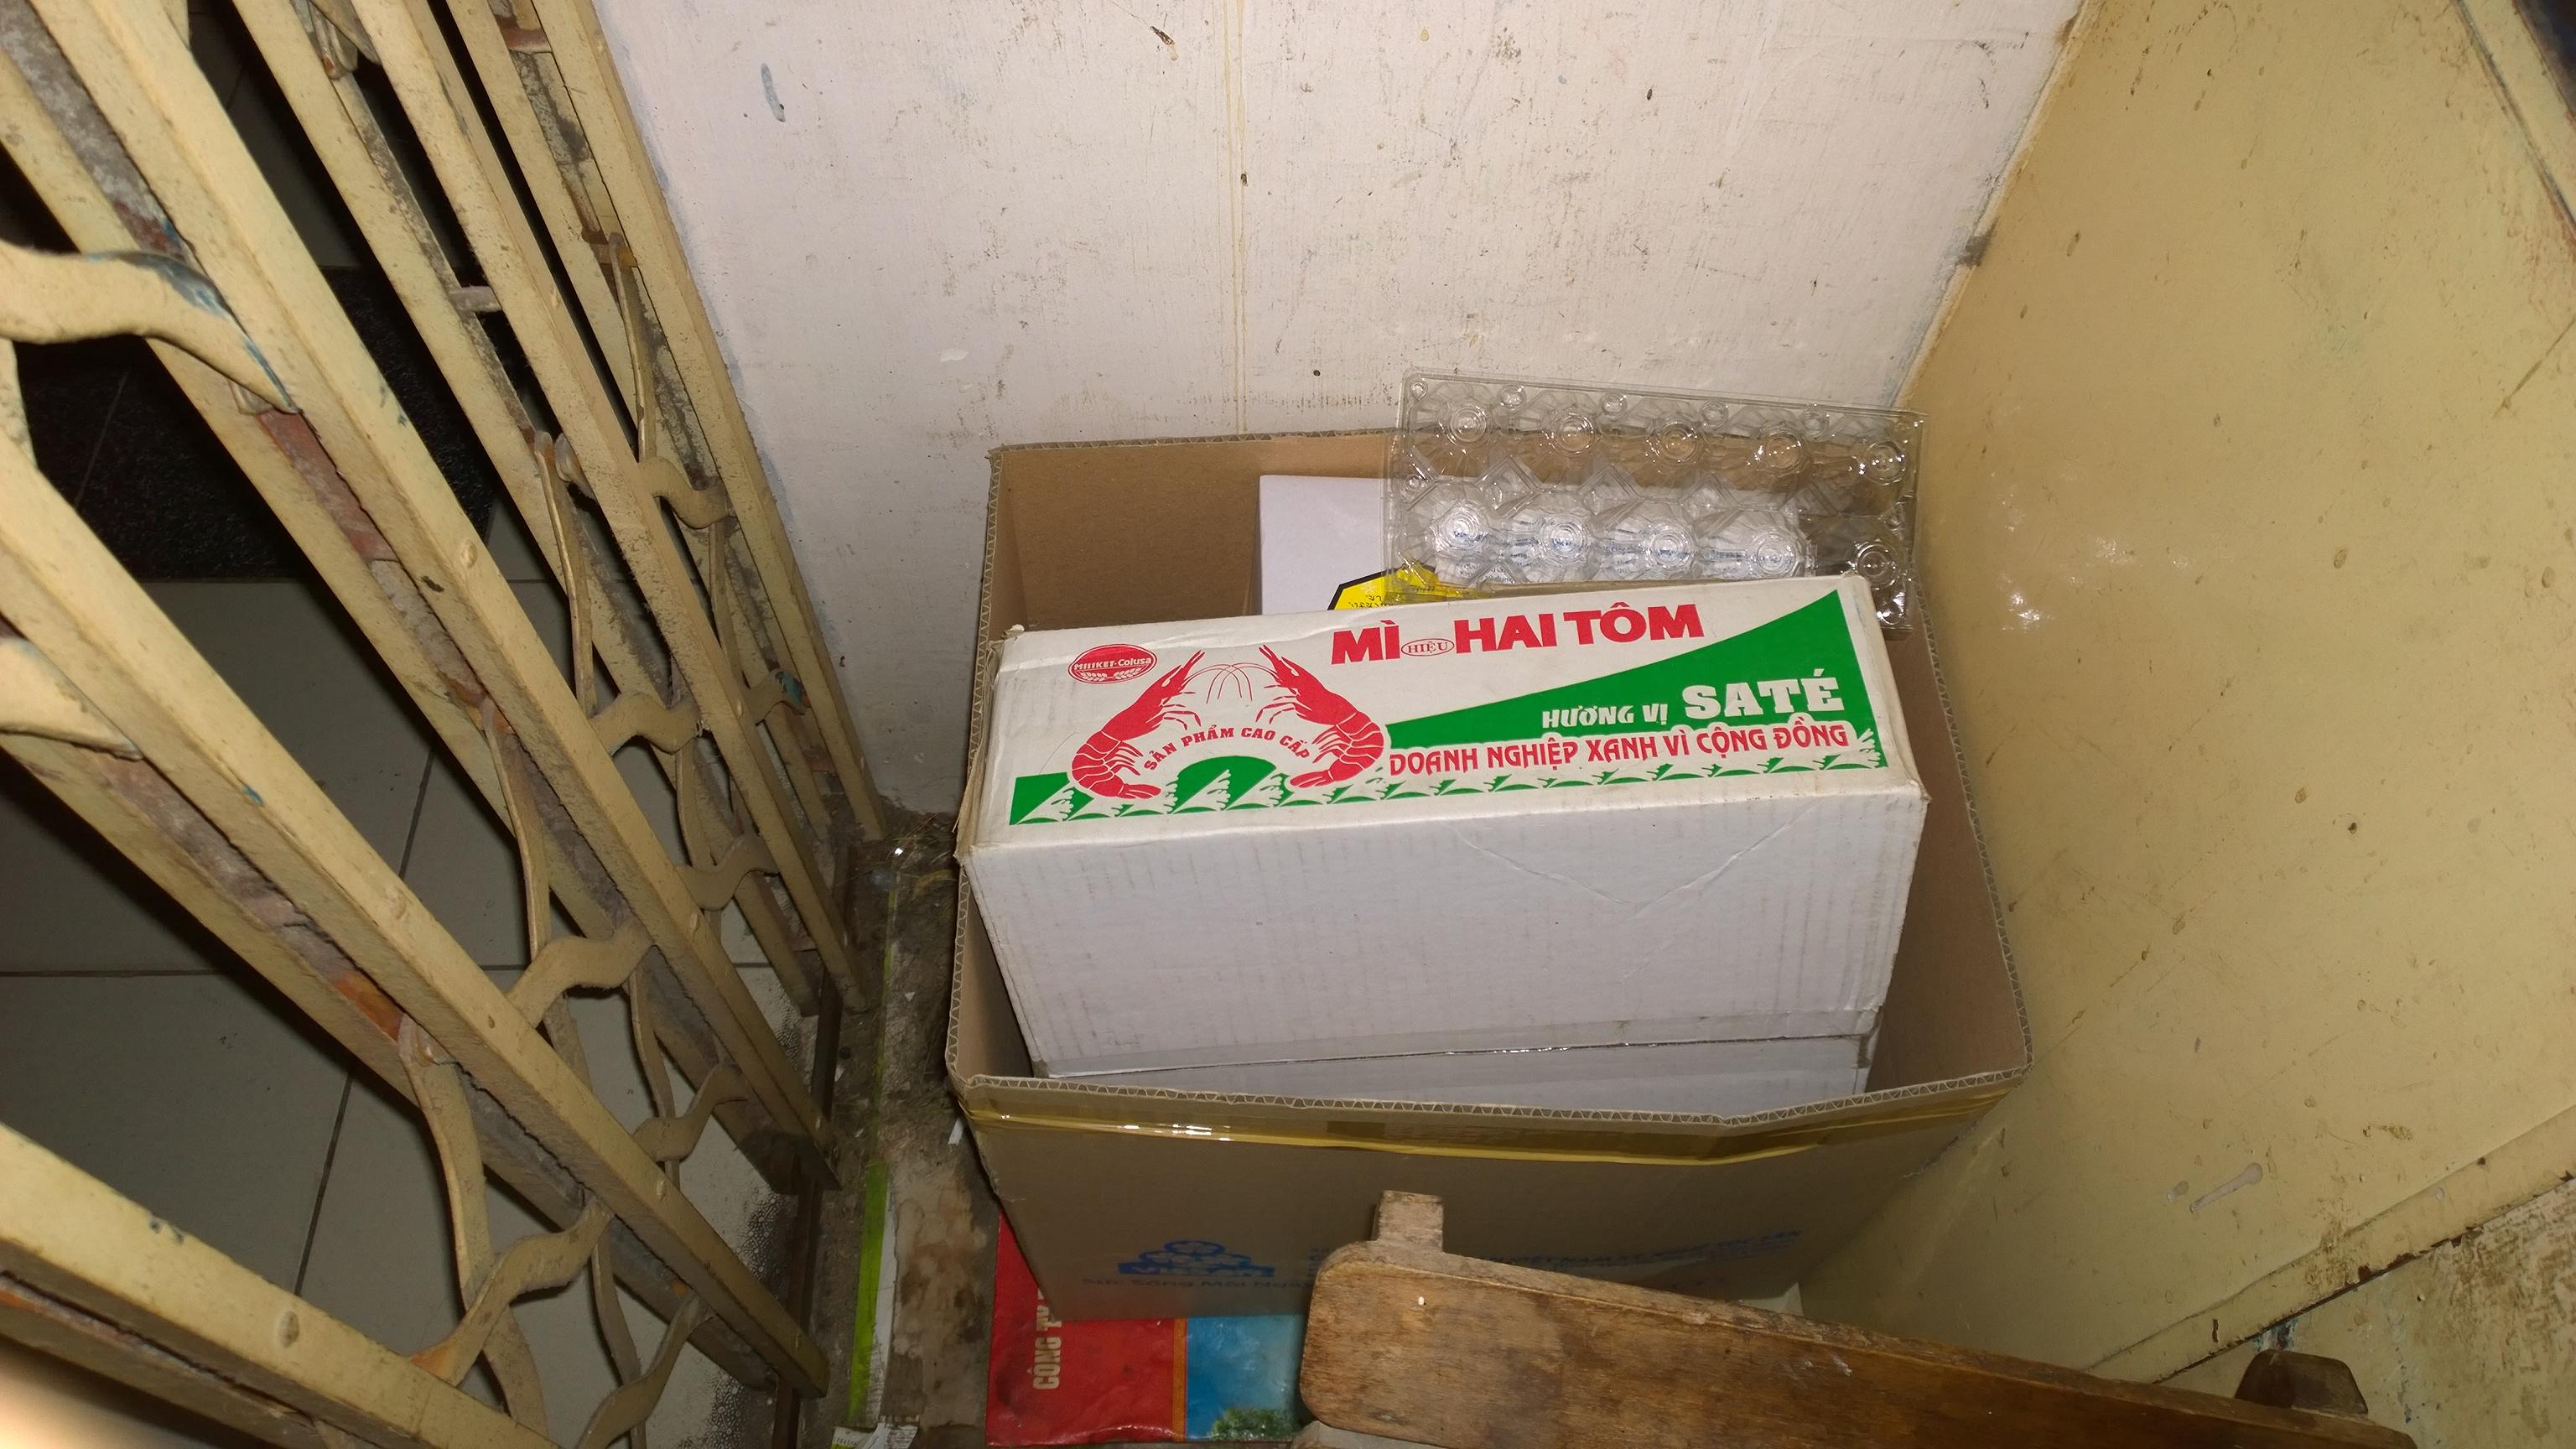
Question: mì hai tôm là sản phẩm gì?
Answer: sản phẩm cao cấp